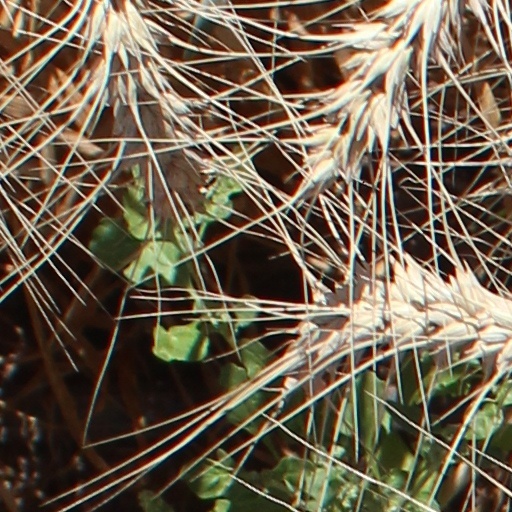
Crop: wheat